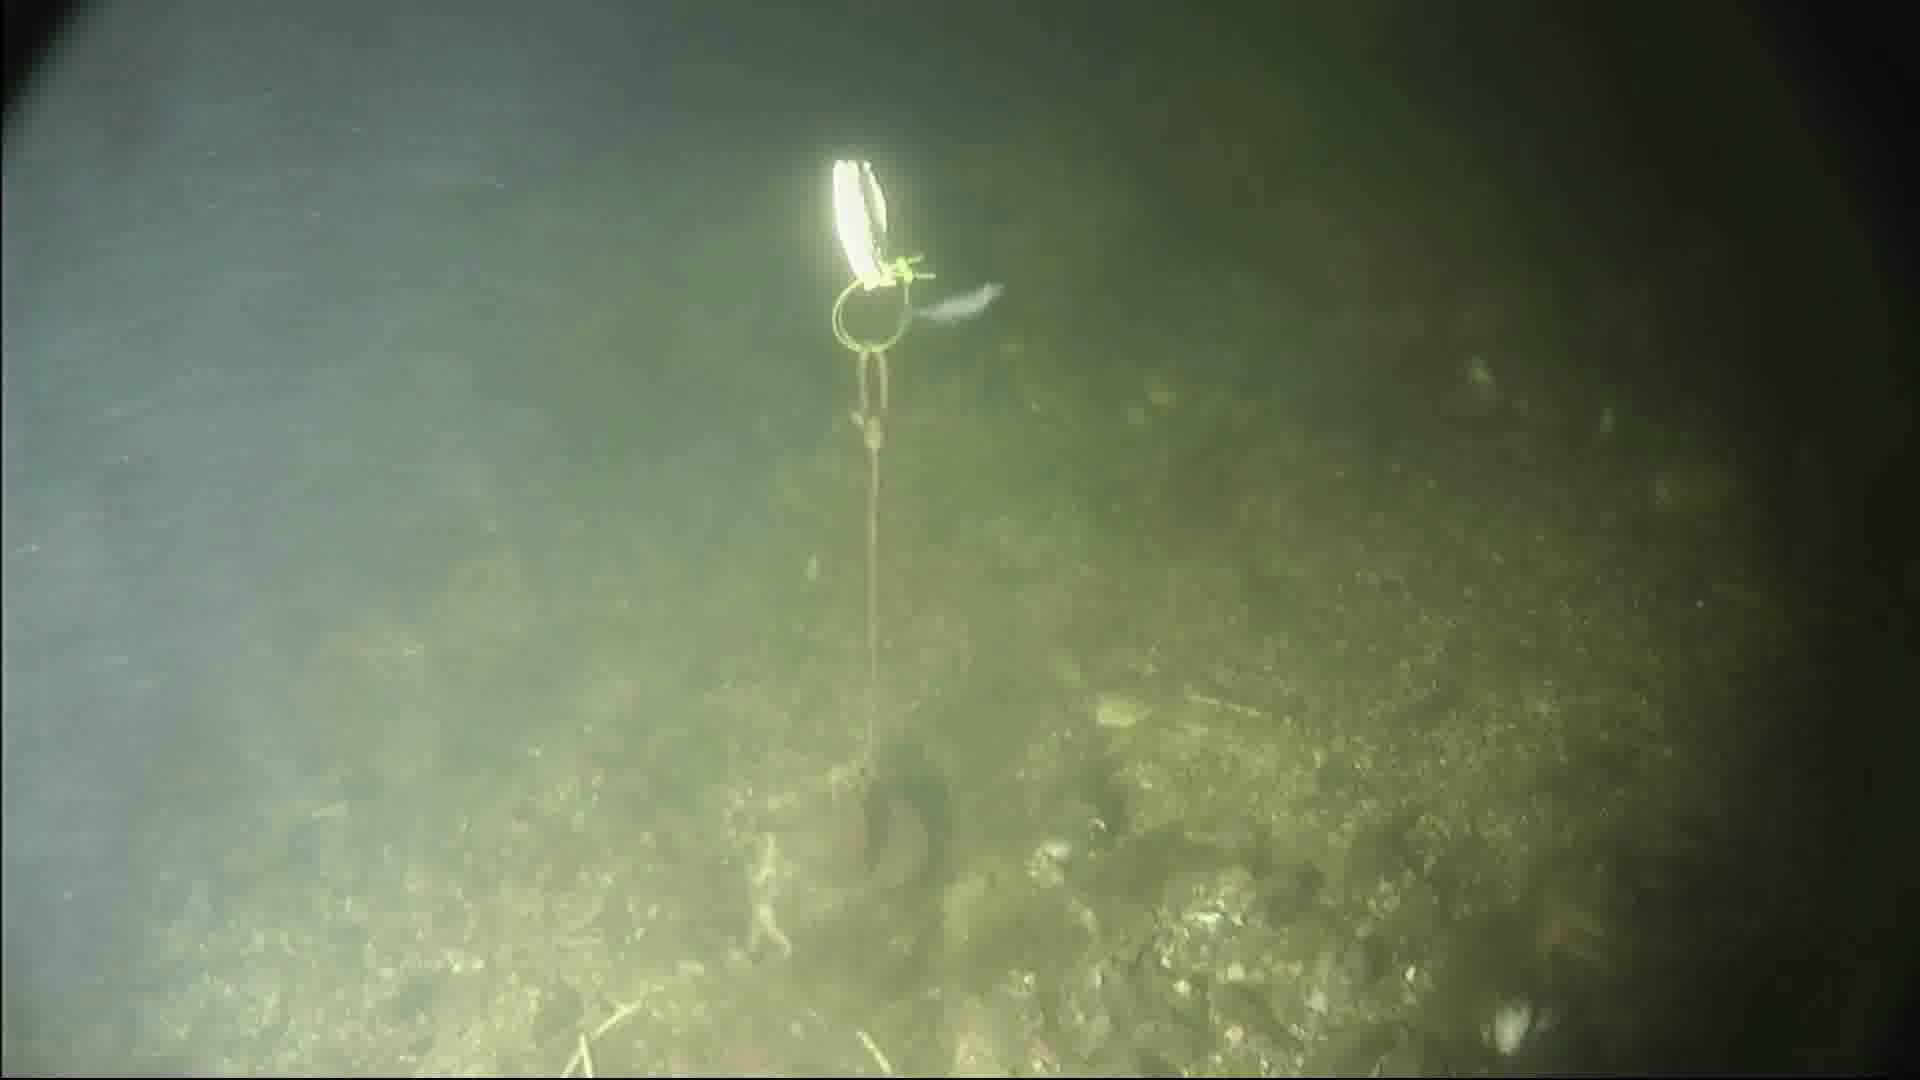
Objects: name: shrimp
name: starfish